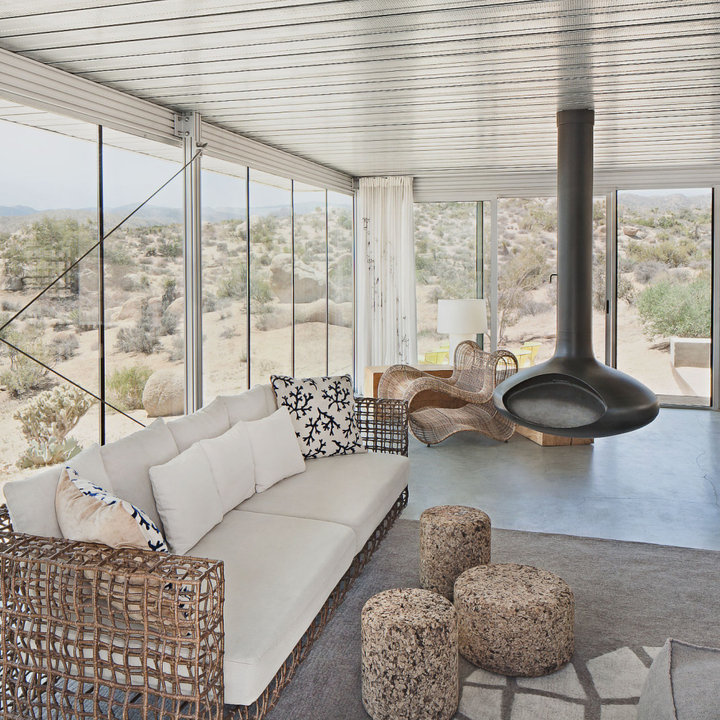
Style: Modern